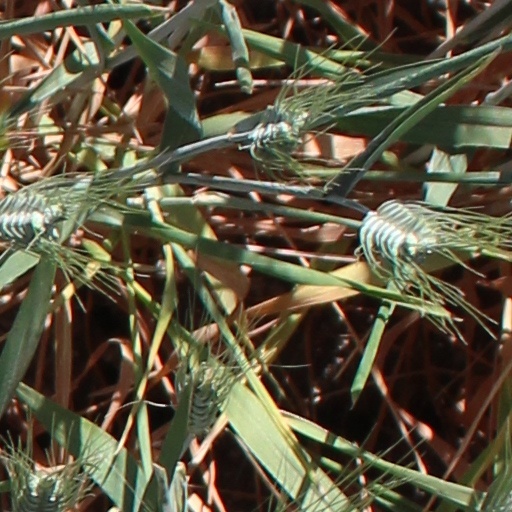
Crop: wheat